Greek Australians

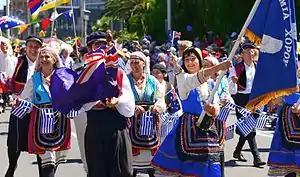
Greek Australians during a parade for Australia Day in Melbourne (2014)

As the economic crisis in Greece grew, the opportunities for temporary resident Greek Australians abroad were limited.